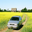
Label: automobile